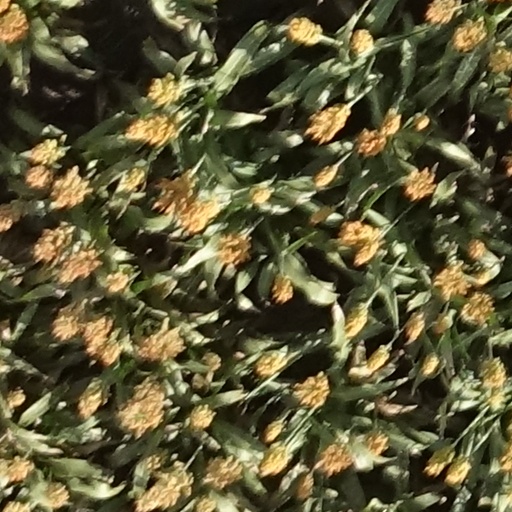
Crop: sorghum